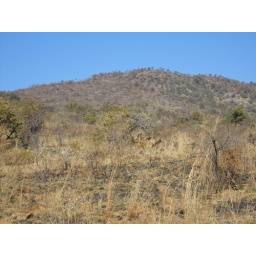
Lion on rock under tree